2019 PDC World Darts Championship

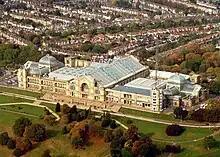
Alexandra Palace, London, hosted the PDC World Championship for the twelfth time.

The 2019 William Hill World Darts Championship was the 26th World Championship organised by the Professional Darts Corporation since it separated from the British Darts Organisation. The event took place at Alexandra Palace in London from 13 December 2018 to 1 January 2019.